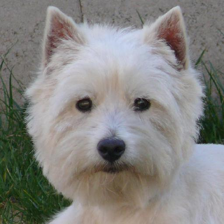
Label: animals